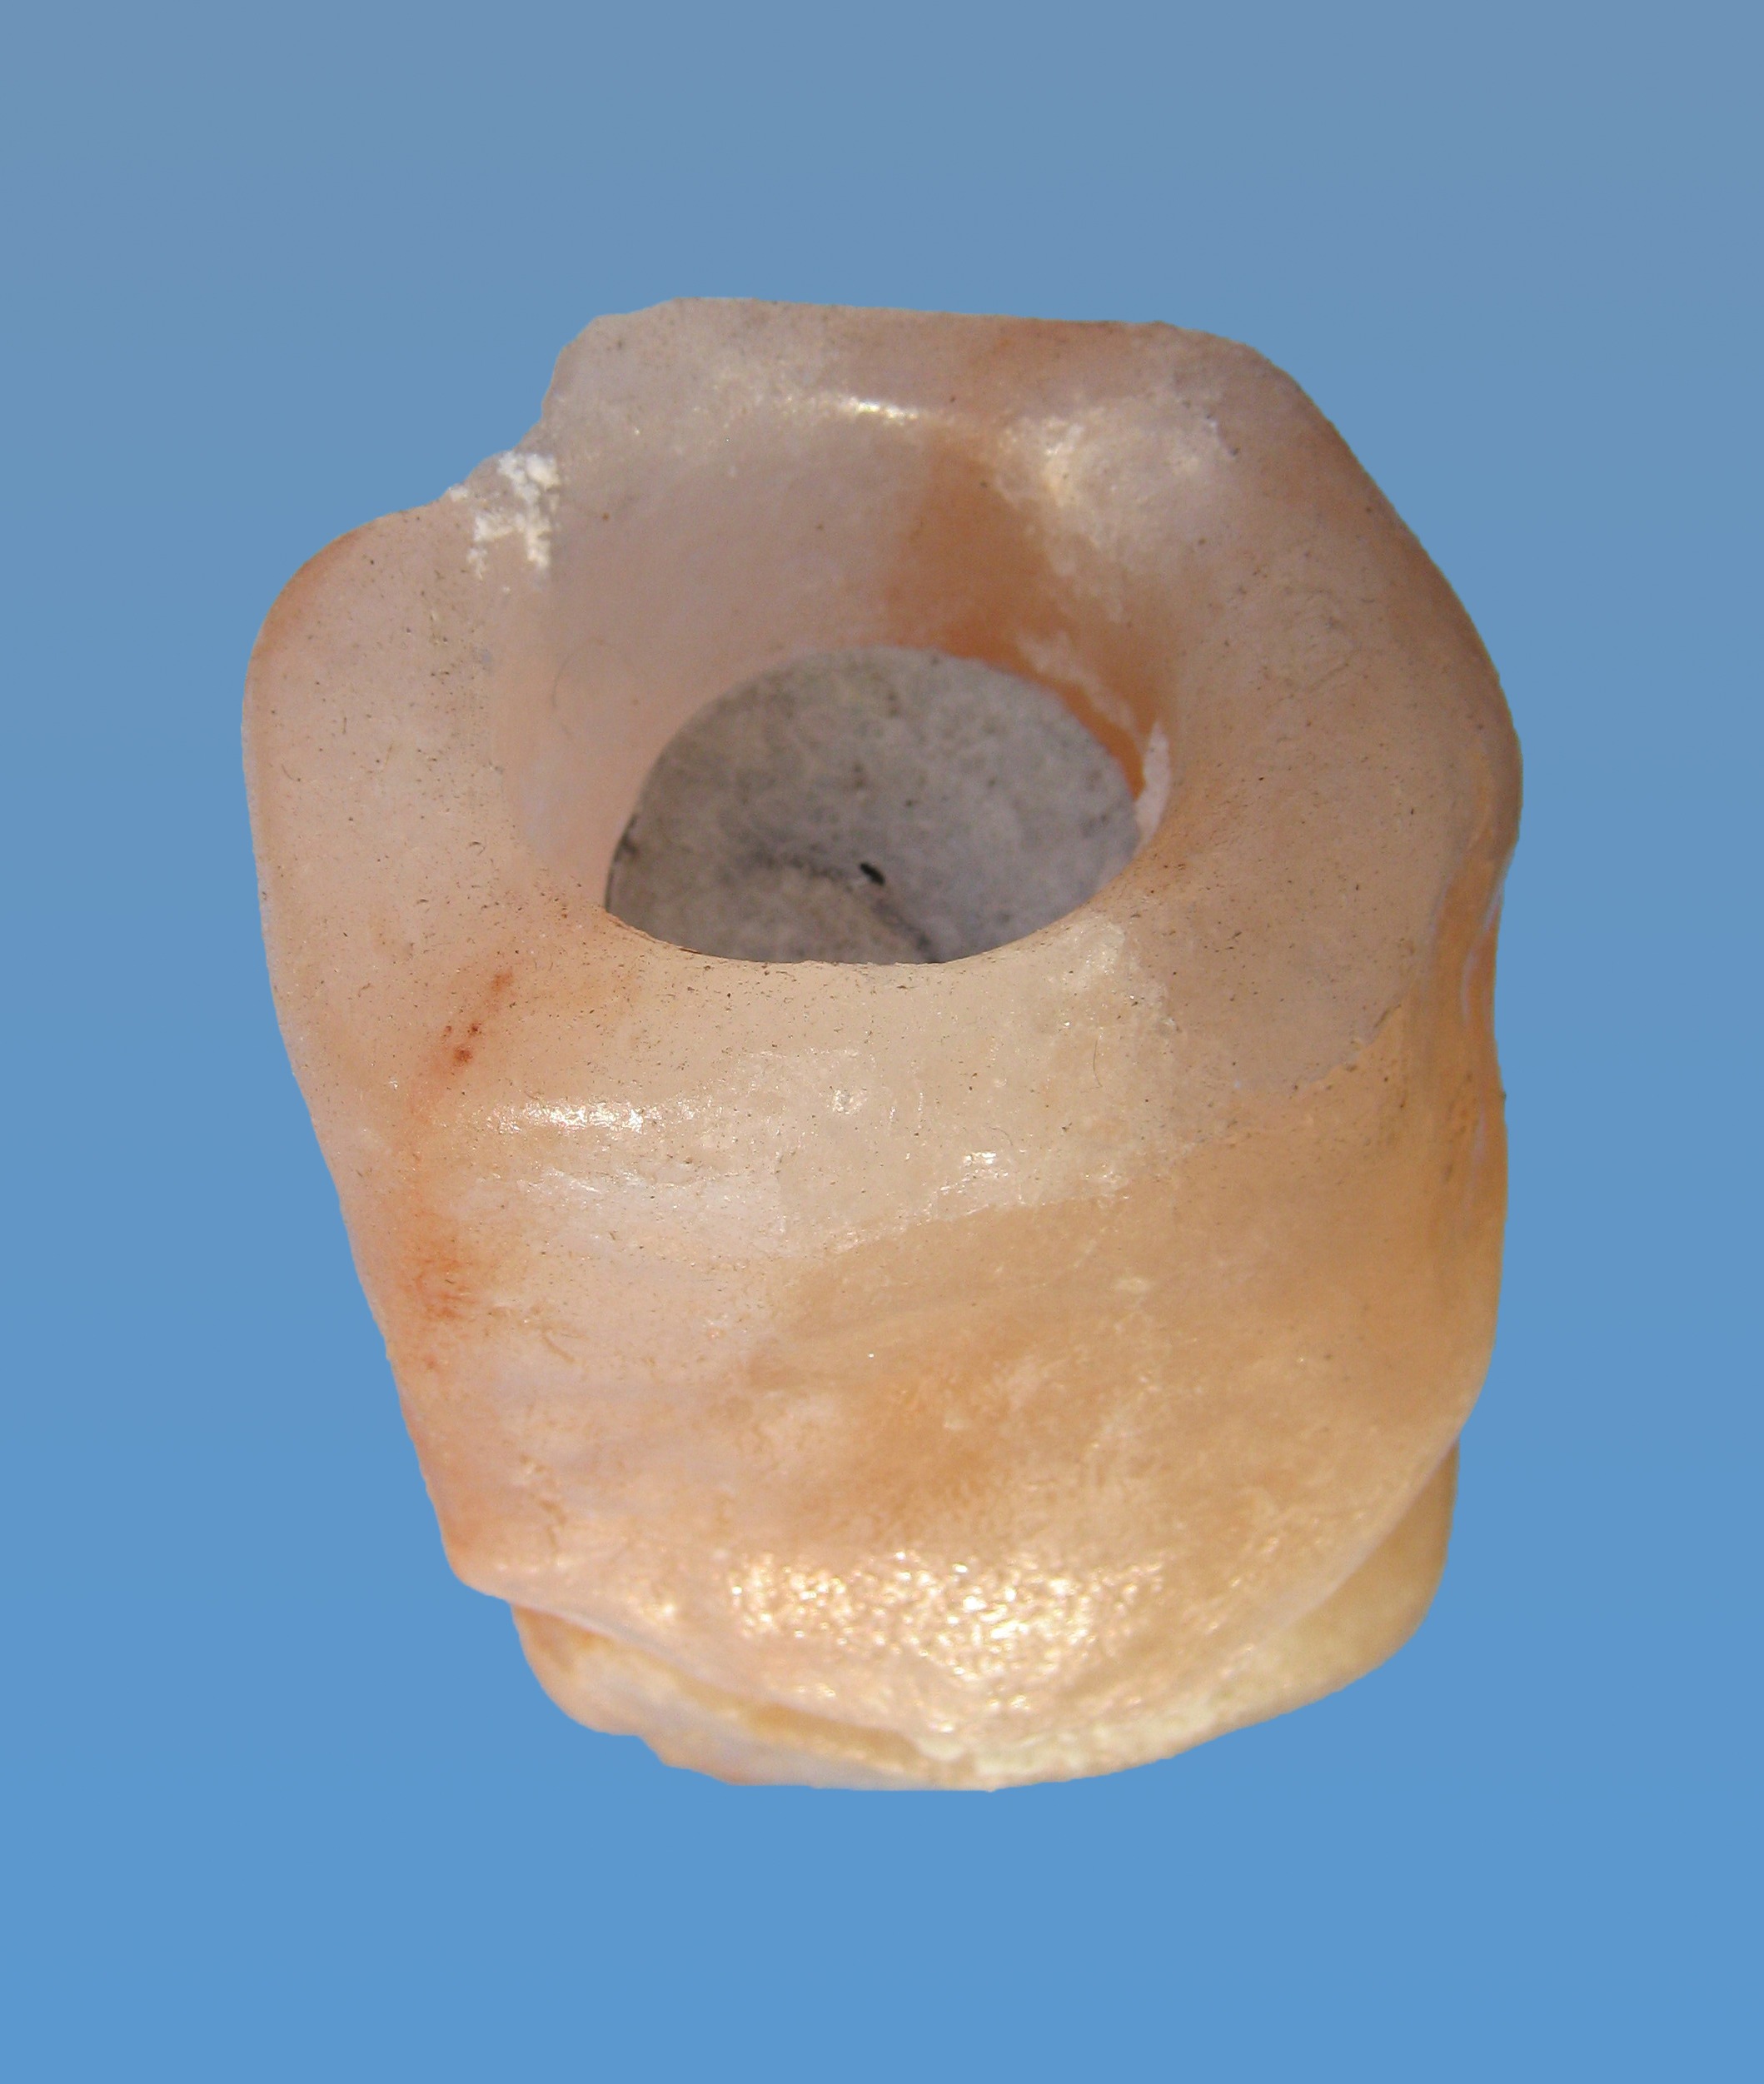
hand, rock, lamp, lighting, material, minerals, crystal, salt lamp